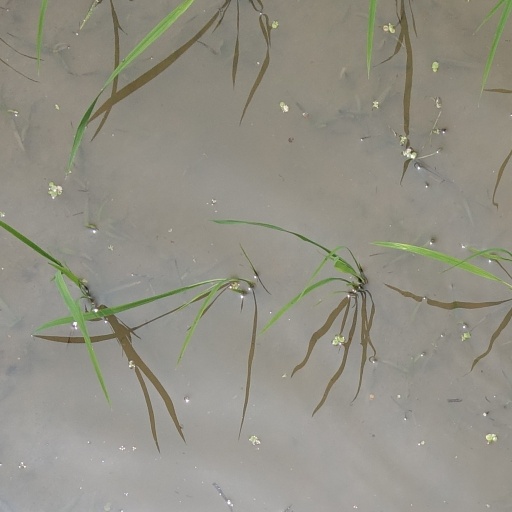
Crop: rice